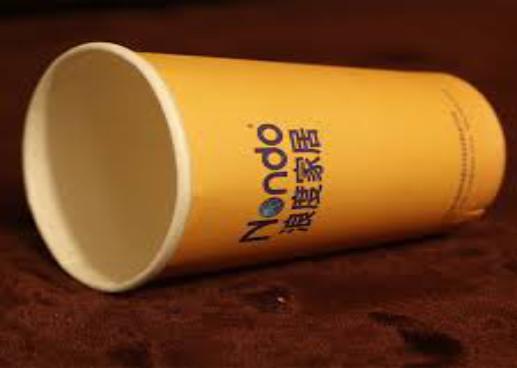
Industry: Necessities